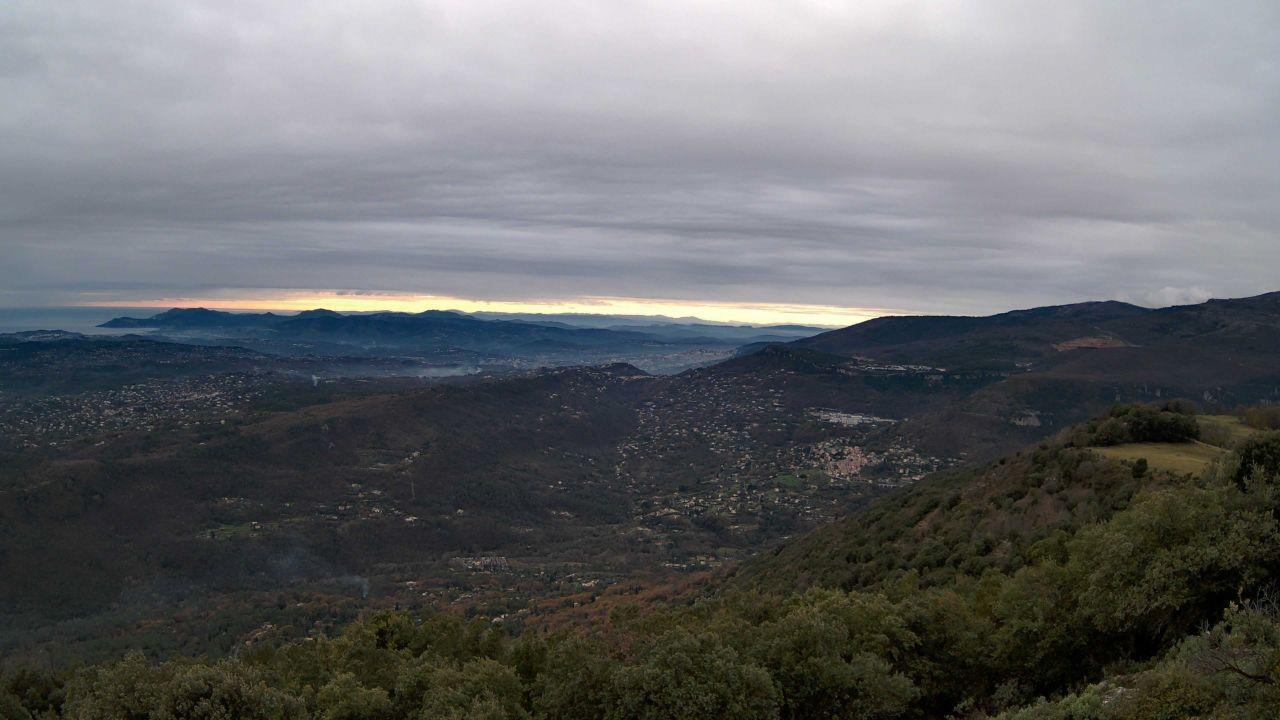
Fire: no
Smoke: yes